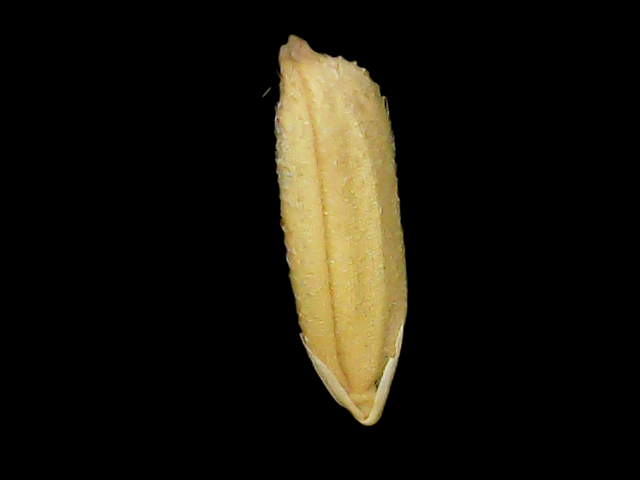
Rice variety: Binadhan23